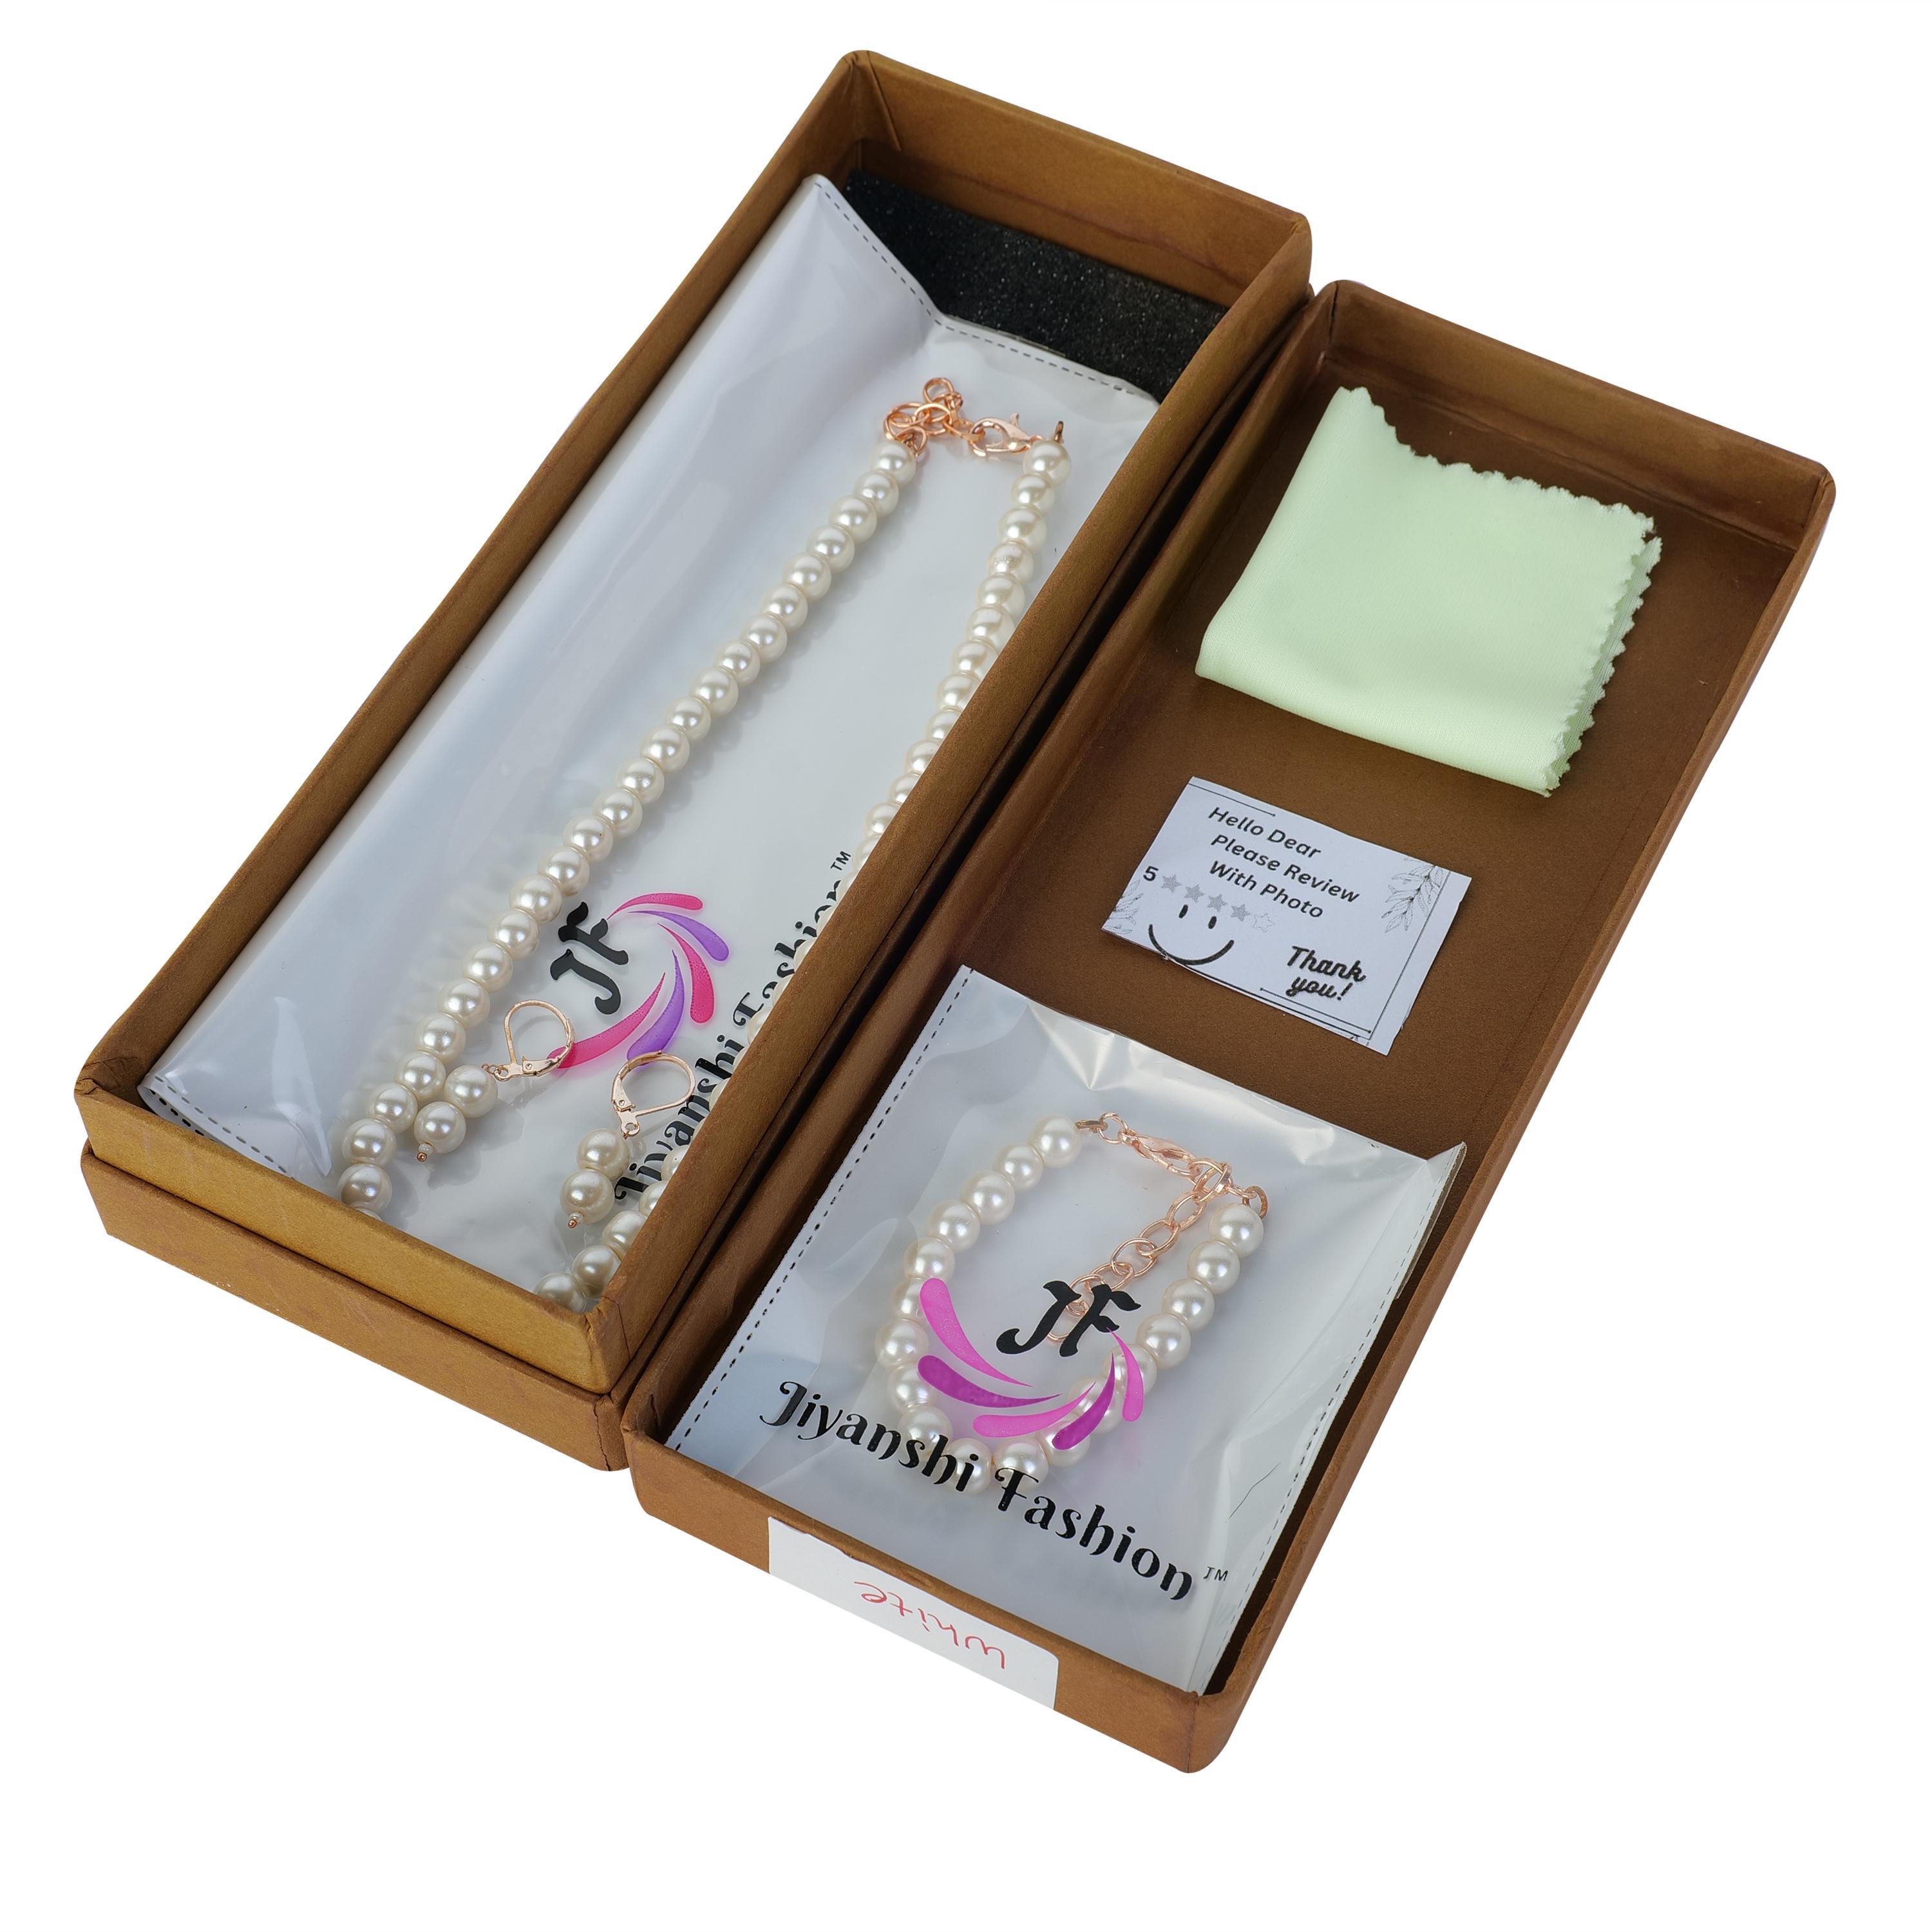
 JIYANSHI FASHION : Pearls Women's jewelry set | 3 piece jewelry set | pearl necklace, pearl bracelet, pearl earrings, set
Type: Fashion Jewellery Set
Brand: JIYANSHI FASHION
Price: Rs. 729
 Jiyanshi fashion provide you, A Jewellery set stylish fancy party wear designer traditional jewelry set for women from of the house of unique fashion.This is perfect all occasion for traditional wear ( wedding, engagement & religious for women you can wear on dresses, sarees and lehnga also with good quality product.
Features: COLOR: WHITE,IDEAL: WOMEN,HIGH QUALITY